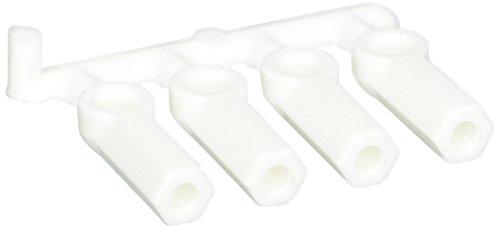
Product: RPM Heavy Duty Rod Ends (12), White
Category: Toys & Games | Hobbies | Remote & App Controlled Vehicles & Parts | Remote & App Controlled Vehicle Parts
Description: HPI owners: RPM Rod Ends will not work in conjunction with newer 4.8mm ball studs such as those found on the HPI Blitz and Firestorm line of vehicles.
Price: $6.79
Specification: ProductDimensions:3.9x3.1x0.2inches|ItemWeight:0.32ounces|ShippingWeight:0.32ounces(Viewshippingratesandpolicies)|DomesticShipping:ItemcanbeshippedwithinU.S.|InternationalShipping:ThisitemcanbeshippedtoselectcountriesoutsideoftheU.S.LearnMore|ASIN:B0006O7P3K|Itemmodelnumber:RPM73381|Manufacturerrecommendedage:16yearsandup